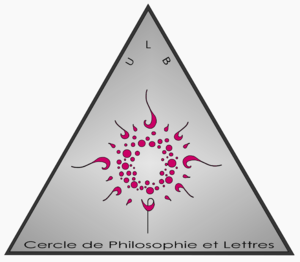
Simplement le symbole du CPL
Les cercles étudiants de l'ULB sont des associations, à l'origine folkloriques et culturelles, créées par les étudiants de l'Université libre de Bruxelles.